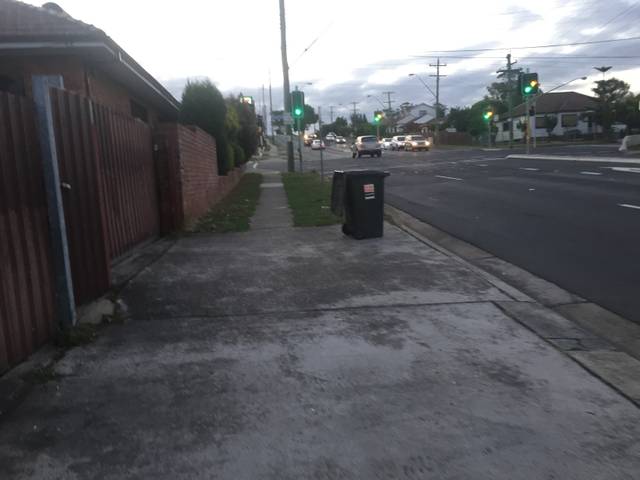
Region: Australia
Coordinates: -33.776, 150.896